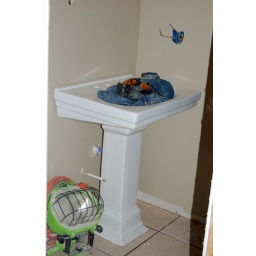
A sink with my clothes in it.